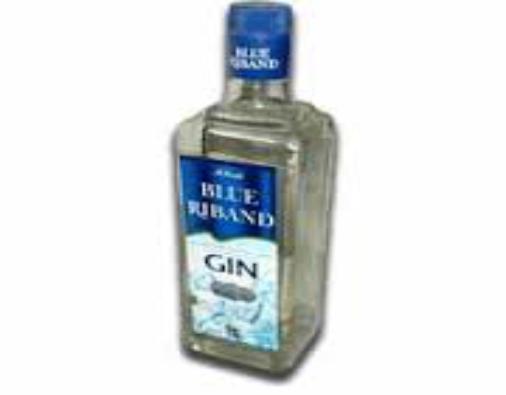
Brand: Blue Riband
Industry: Food